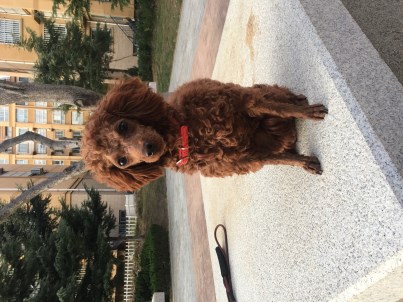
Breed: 7449-n000128-teddy